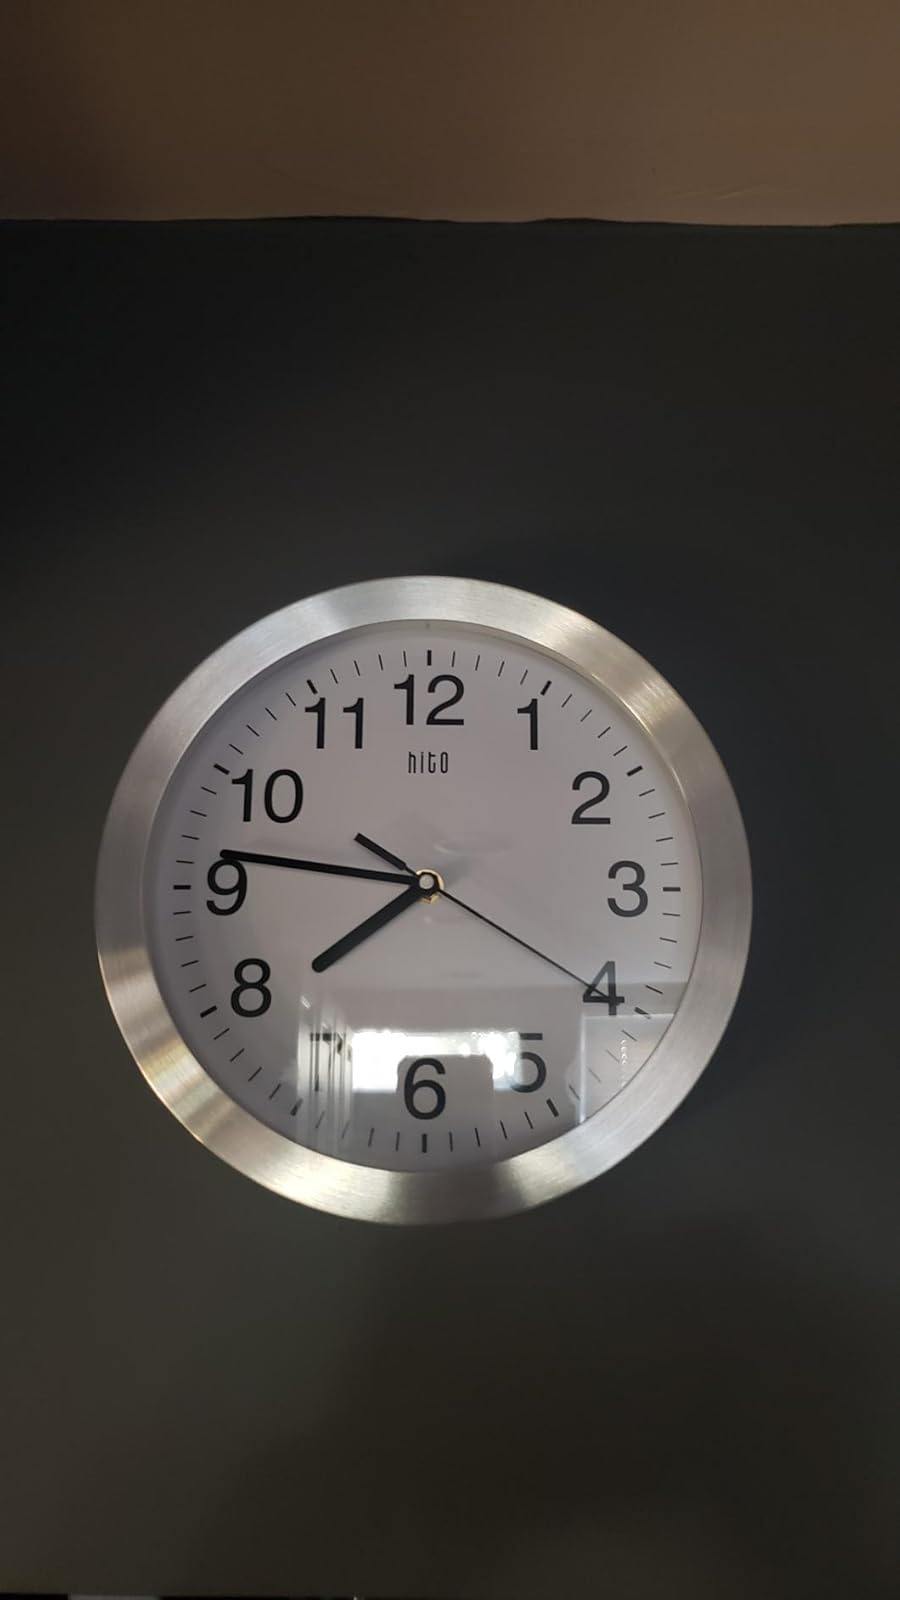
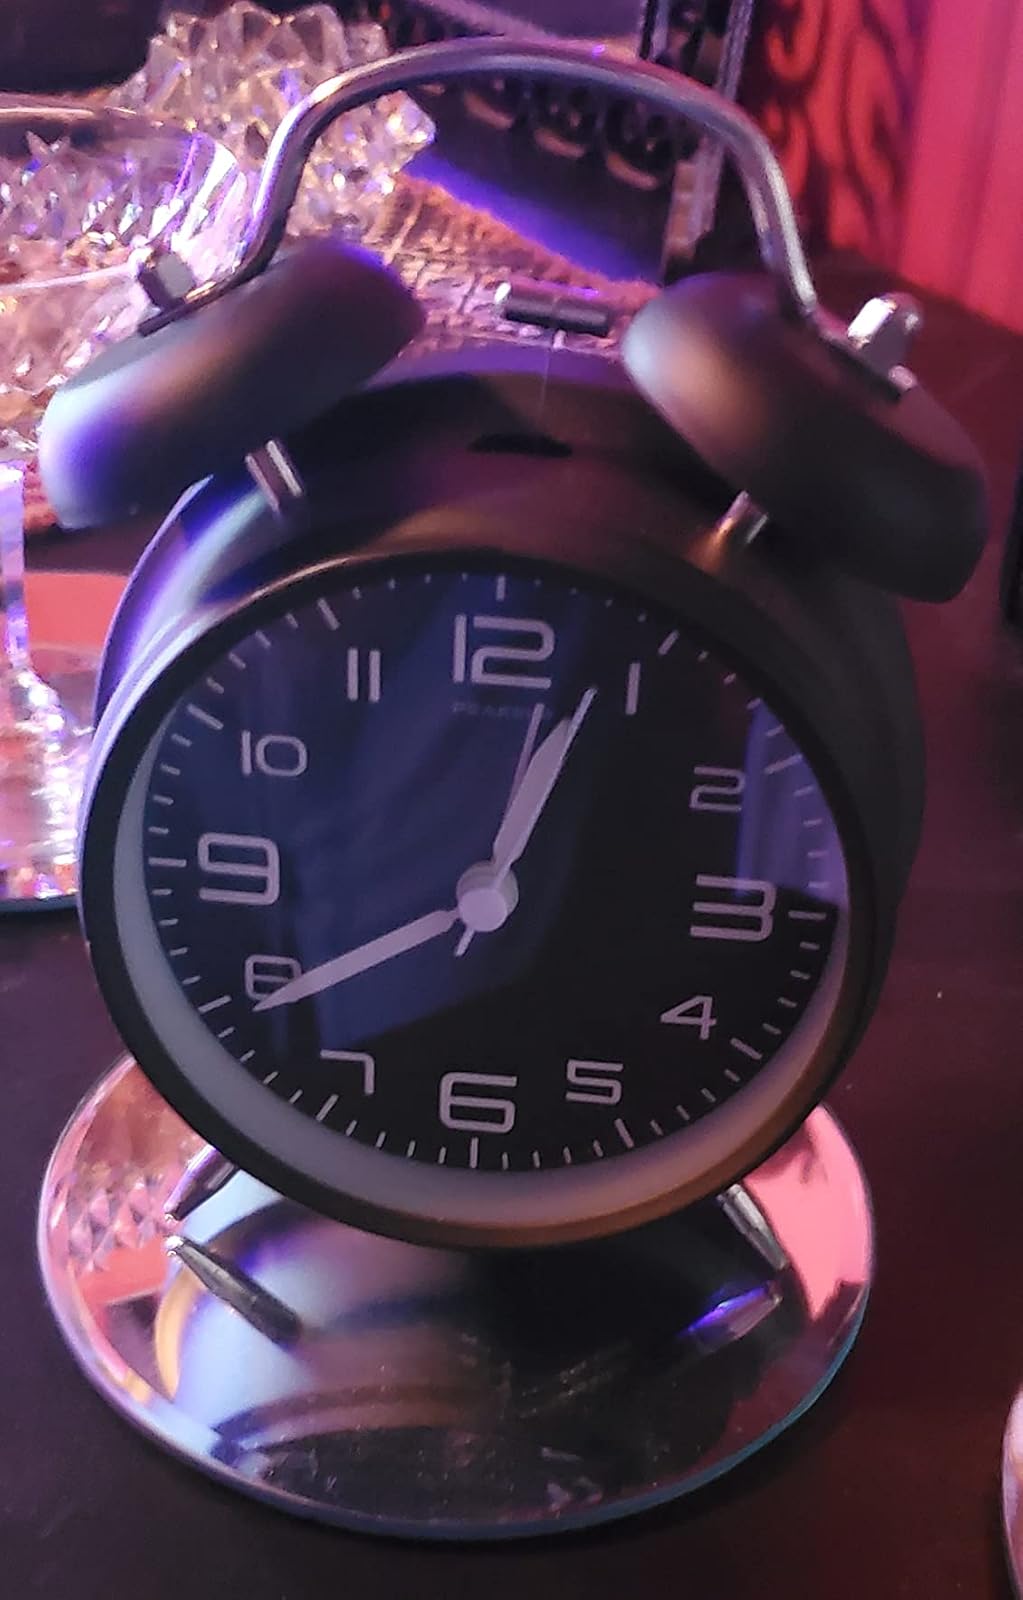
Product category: clock
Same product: no